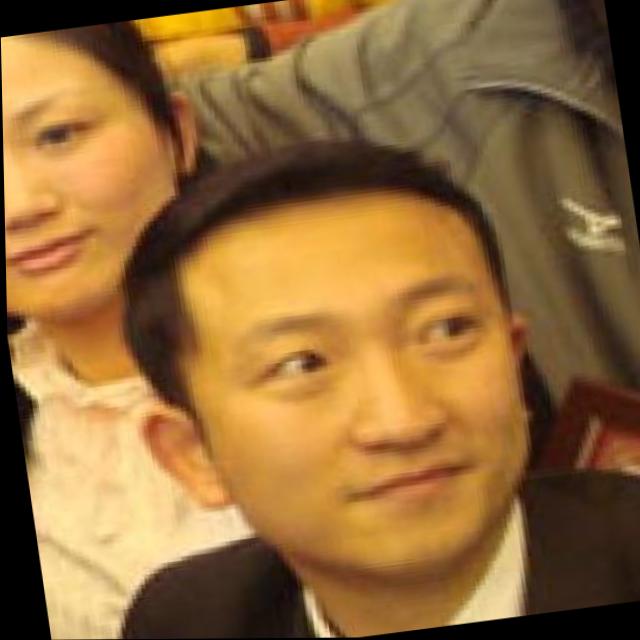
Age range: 21-44